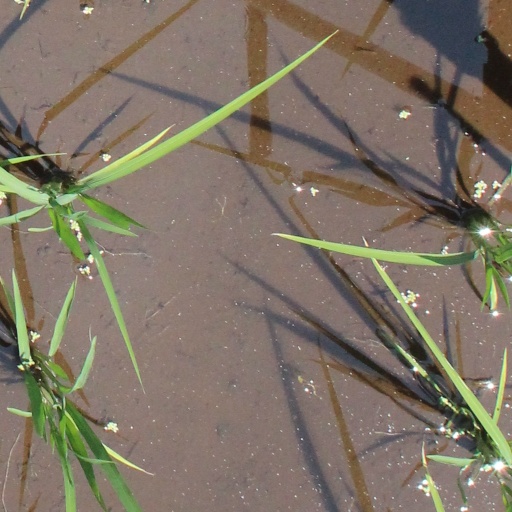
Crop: rice